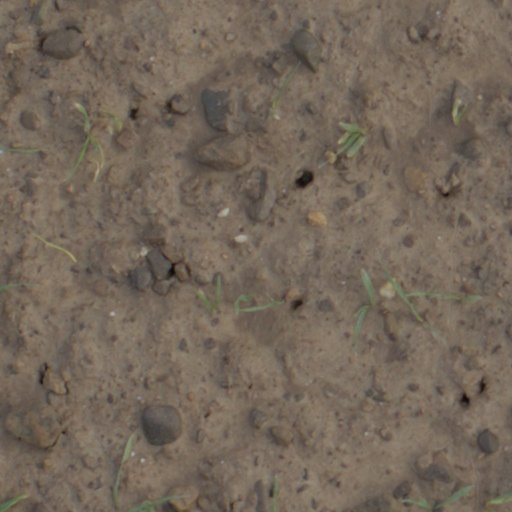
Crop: wheat